Rio de Janeiro Metro

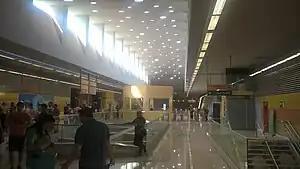
Jardim Oceânico Metro Station.

The Barra Expresso included a single ticket pass and the fare for a bus trip to Barra da Tijuca, a neighborhood located in the West Side of Rio. This integration ended when Line 4 was opened to the public.